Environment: real
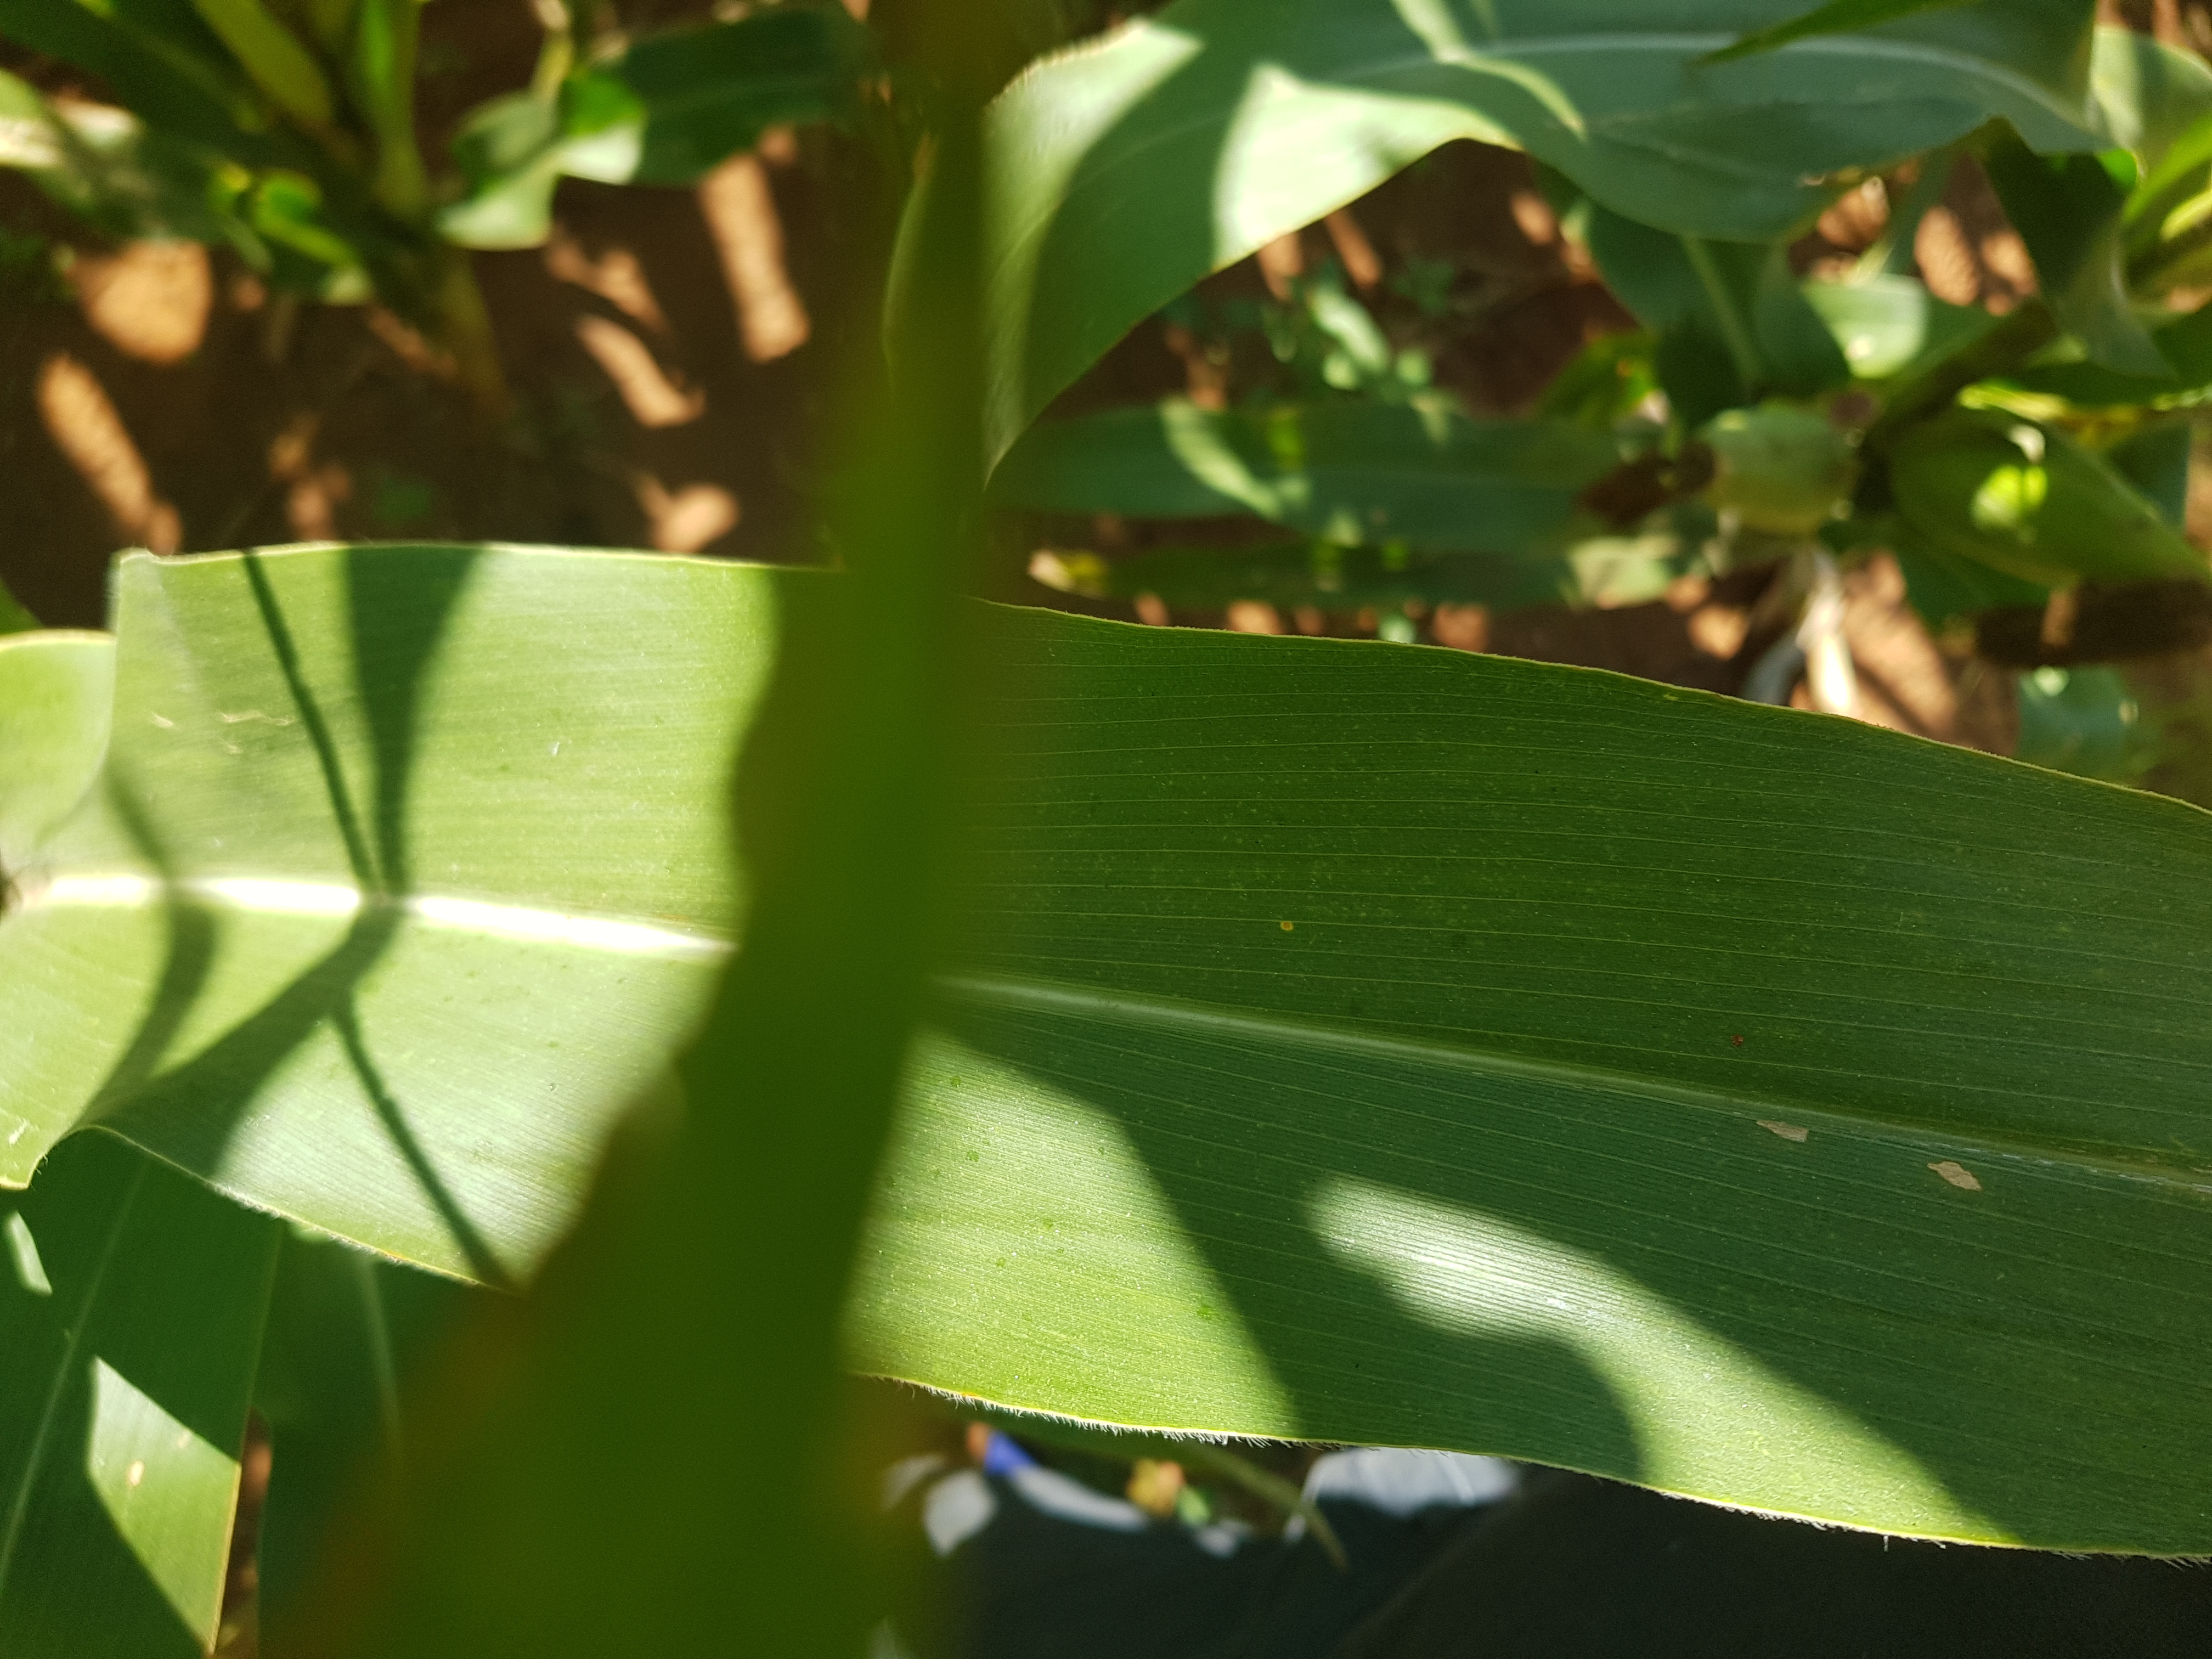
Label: gray_leaf_spot